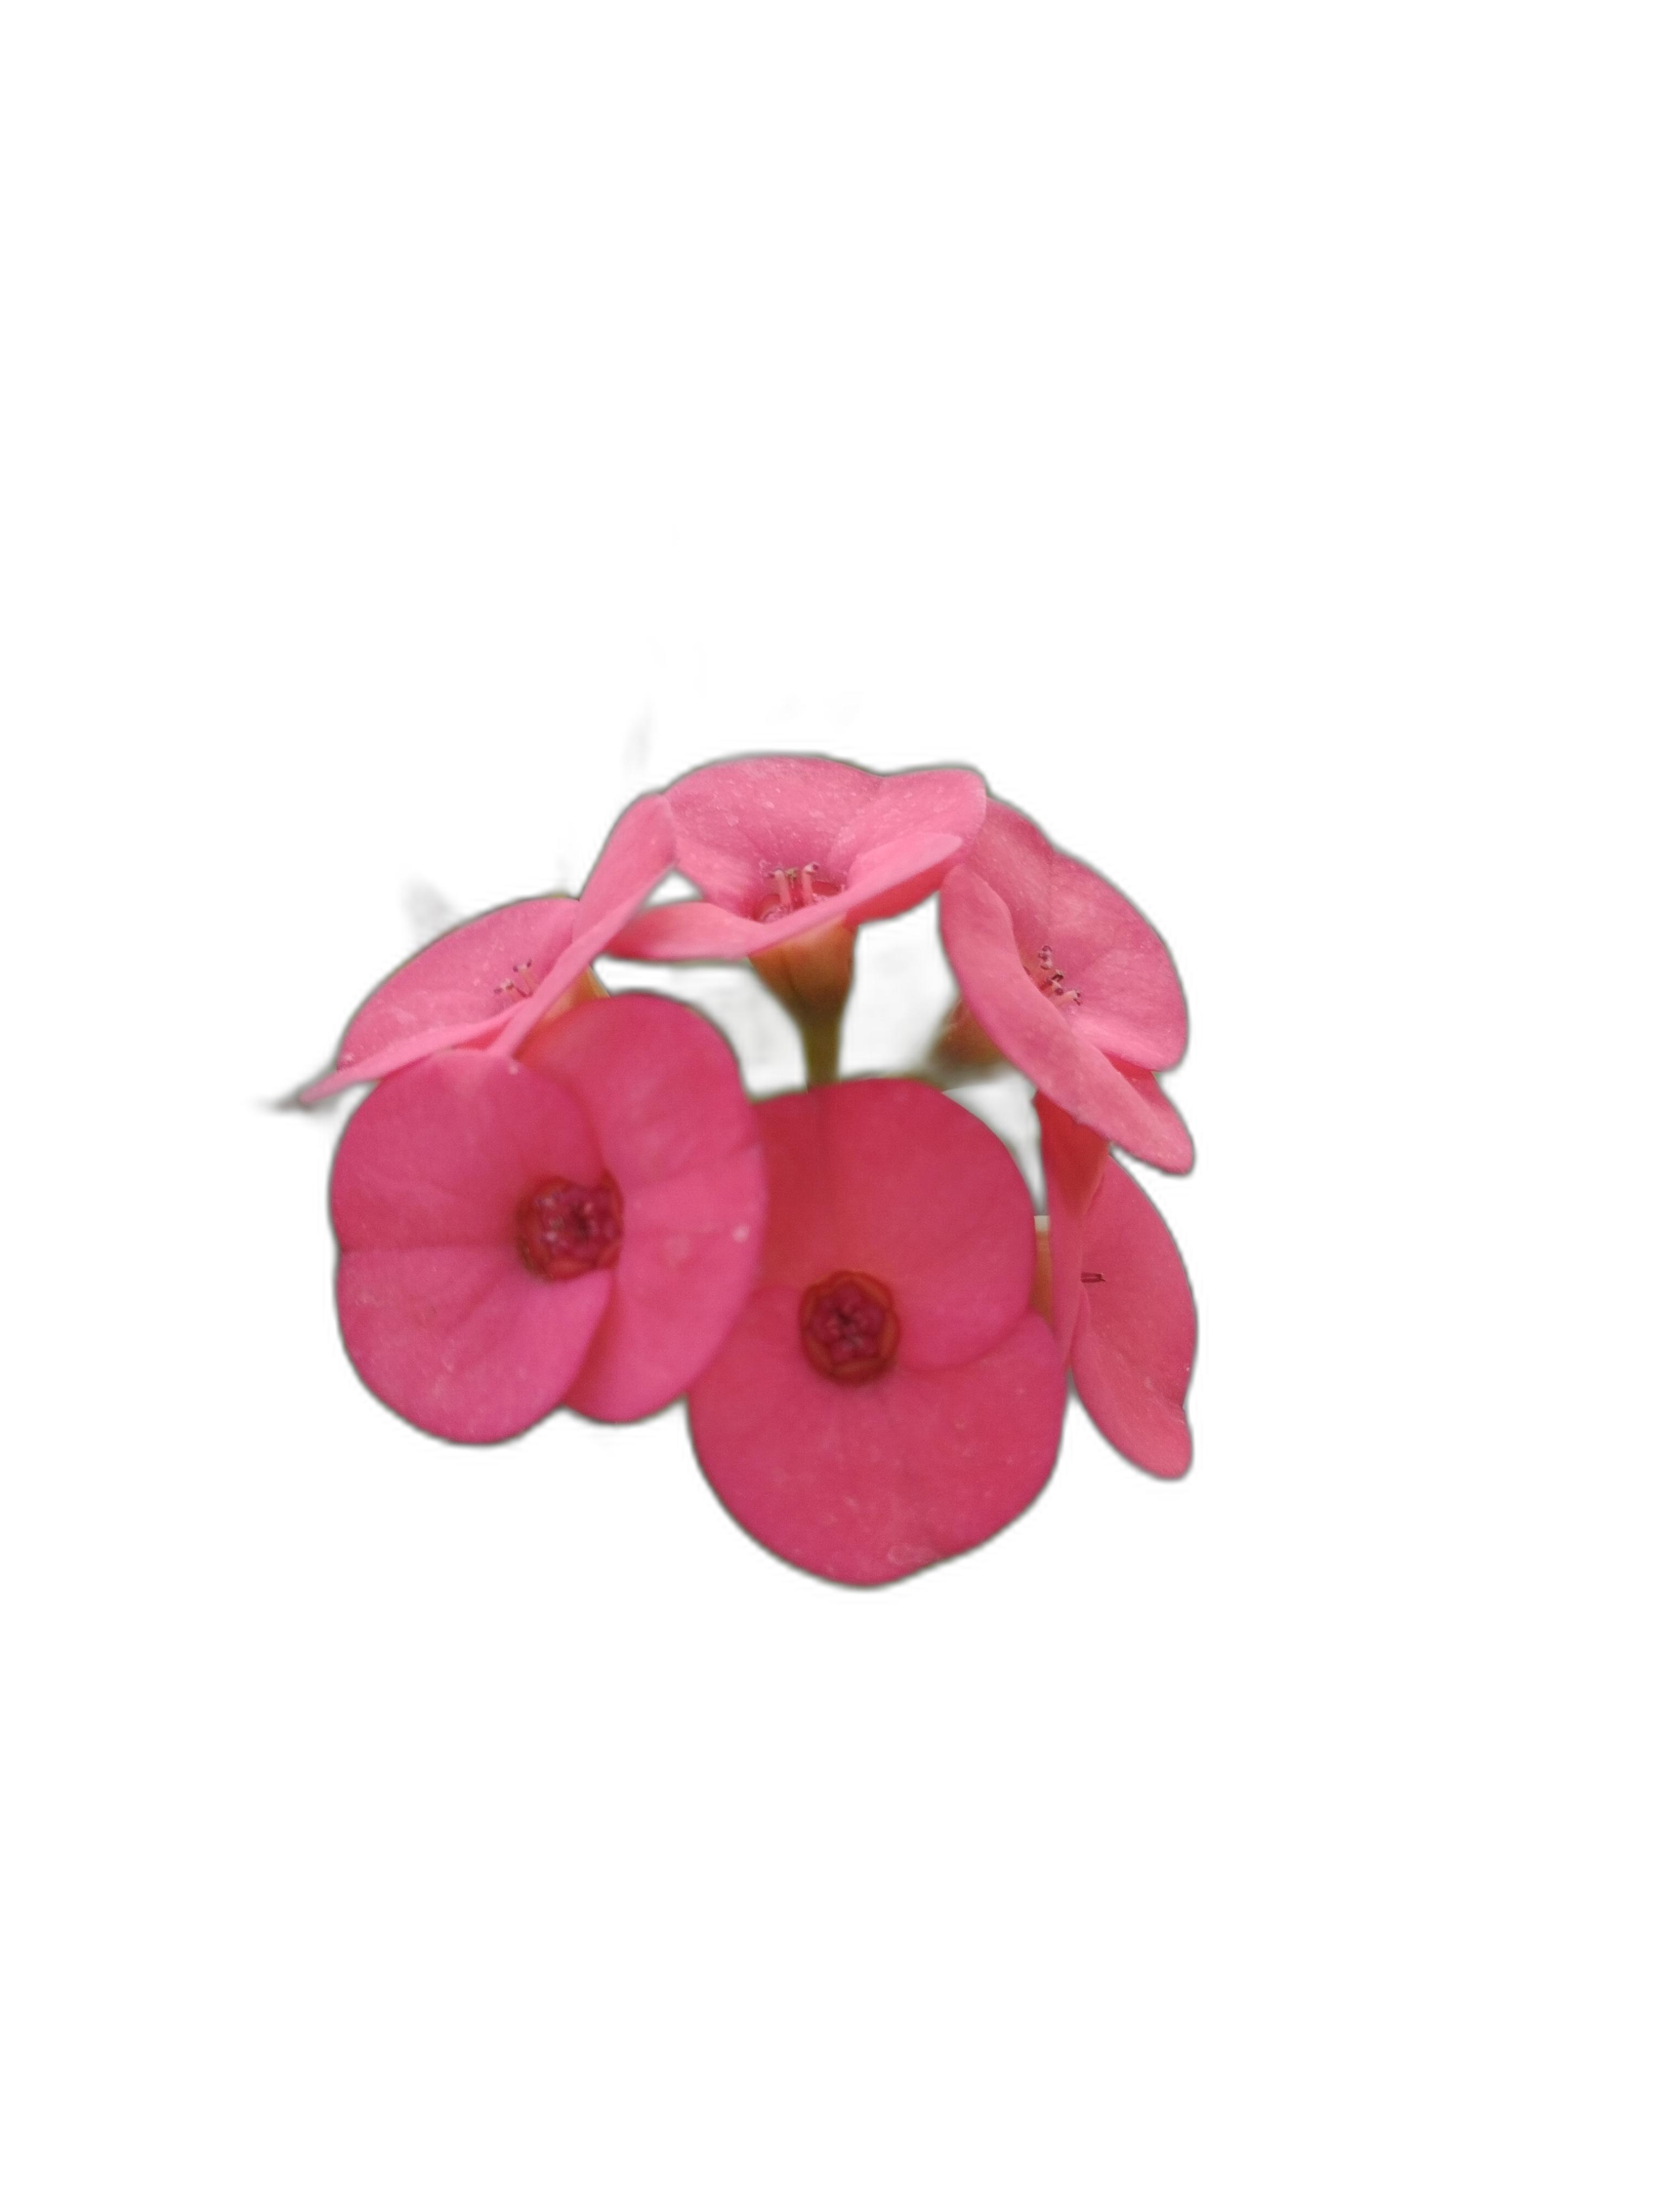
Label: Crown of thorns